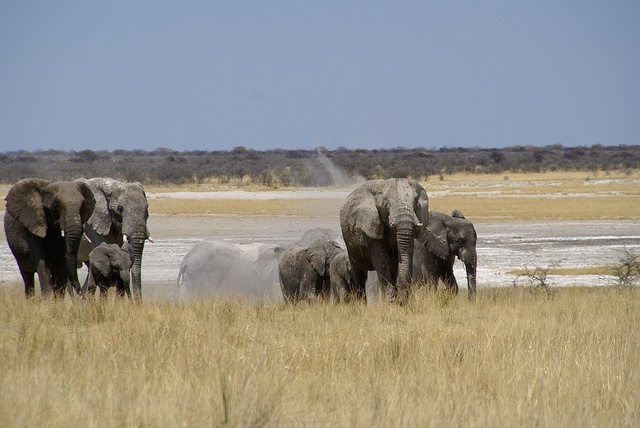
Elephants stroll in front of a stream in the wild.
Several elephants out on a grassy plain that has water behind it.
Several elephants on a grassy prairie near a body of water.
multiple elephants in brown prairy grass beside water
A herd of elephants stand together in the grass by the water.